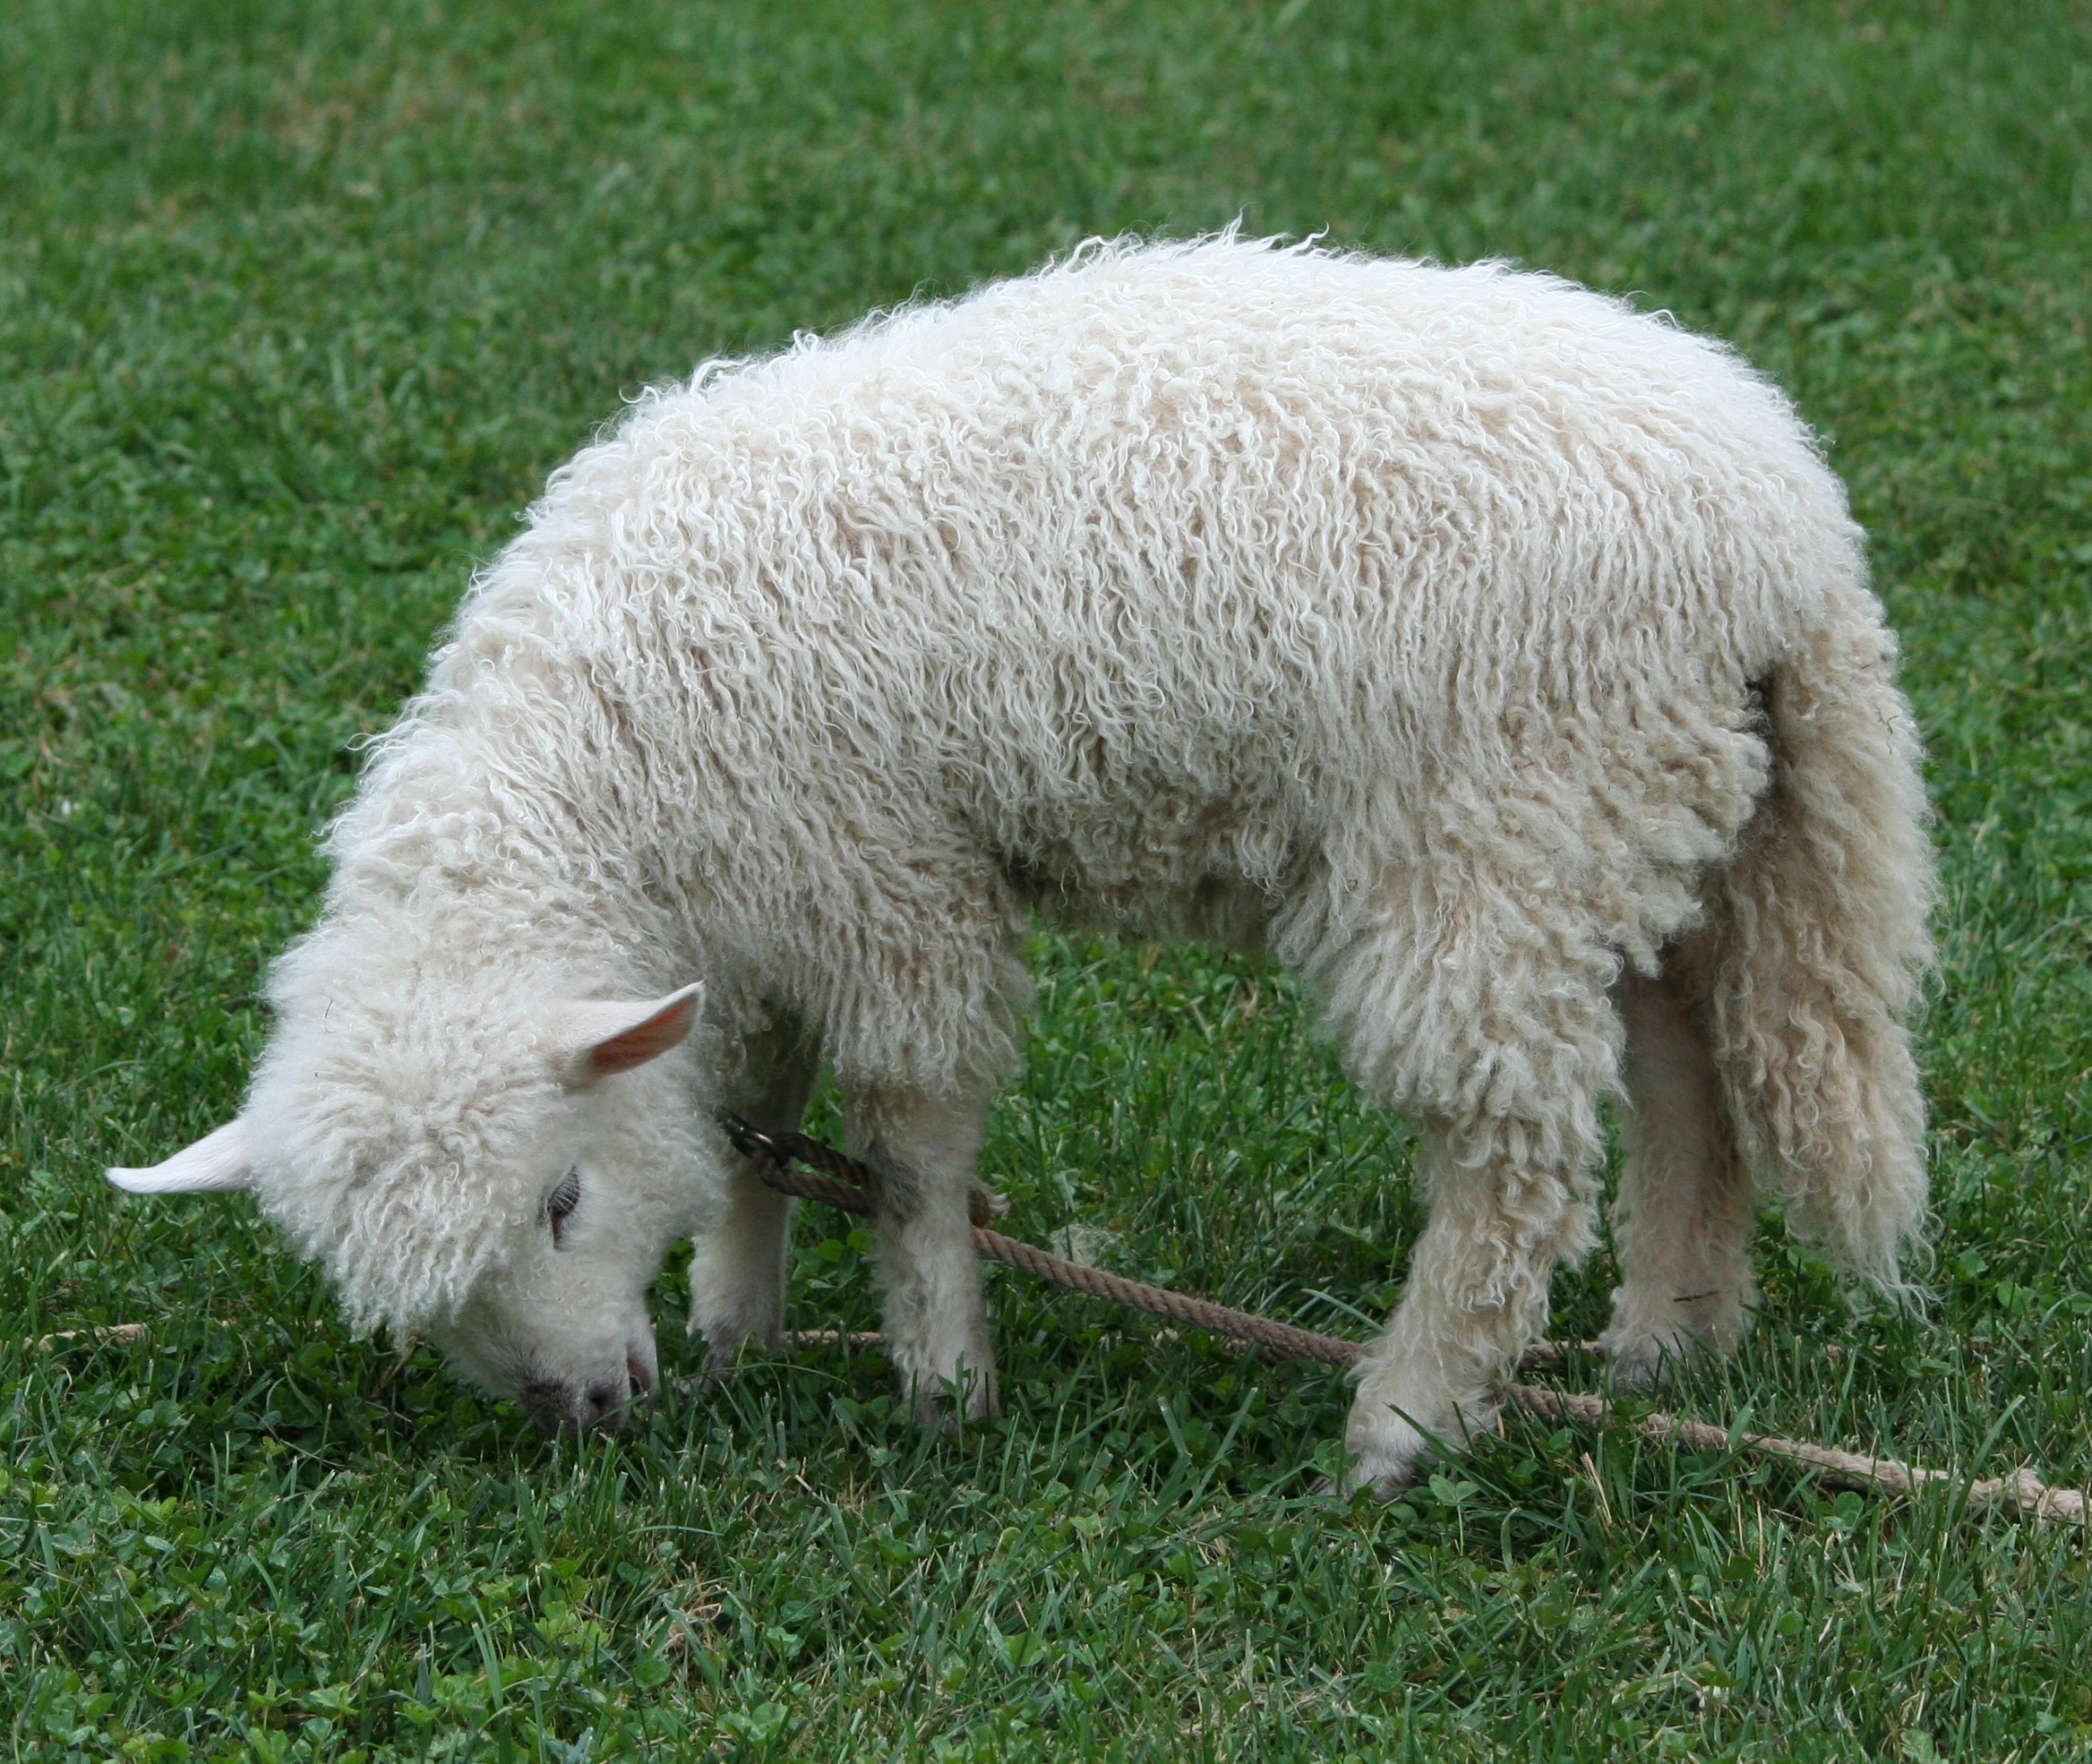
grass, outdoor, countryside, flock, country, pet, rural, herd, farming, pasture, grazing, livestock, ranch, sheep, mammal, agriculture, wool, lamb, ecology, alpaca, stock, vertebrate, sheeps, fleece, mutton, breed, ewe, domesticated, cow goat family, komondor, cotswold sheep